MV Sirena Seaways

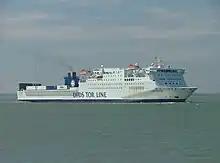
"Dana Sirena" sailing into Harwich on 29 June 2010

Initially christened MS "Golfo Dei Delfini", the ferry was acquired by DFDS Seaways before entering service as "Dana Sirena". She was rebuilt with extra passenger accommodations to be operated on the Parkeston Quay, Harwich to Esbjerg route. The hull is constructed of steel with an aluminum alloy superstructure. As "Sirena Seaways", the ship had space for 623 passengers and 423 cars. Her sistership, , formerly "Dana Gloria" was also owned by DFDS.